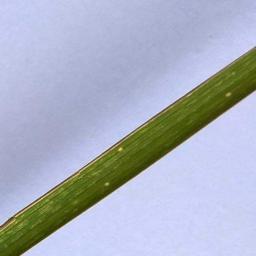
Label: Rice___Leaf_Blast